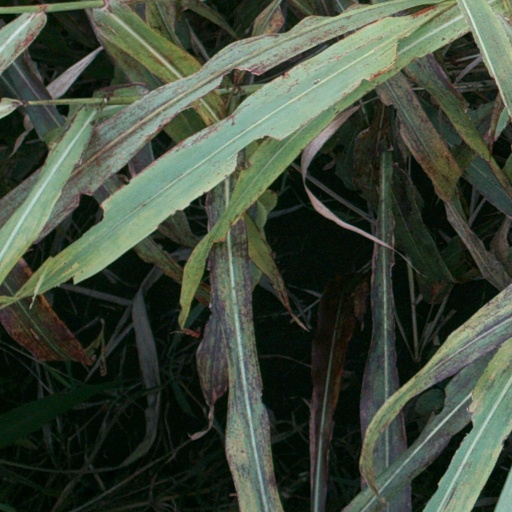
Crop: sorghum